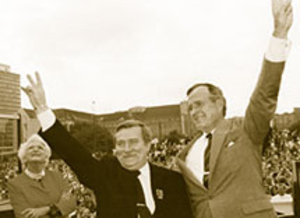
La république de Pologne, est le nom officiel de l'Etat polonais depuis le 31 décembre 1989. Il est également appelé la Troisième République afin de souligner la continuité étatique entre le régime actuel et la république de Pologne d'avant la guerre.
Gdańsk, est la 6ᵉ ville de Pologne par sa population. Située sur la mer Baltique, c'est la plus grande ville portuaire polonaise. Ayant été le chef-lieu de la voïvodie de Gdańsk entre 1975 et 1998, la ville est, depuis 1998, le chef-lieu de la voïvodie de Poméranie, avec le rang de powiat-ville.